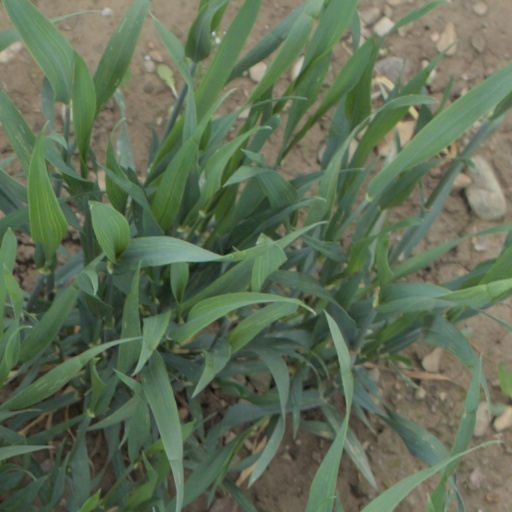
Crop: wheat